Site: brandenburg
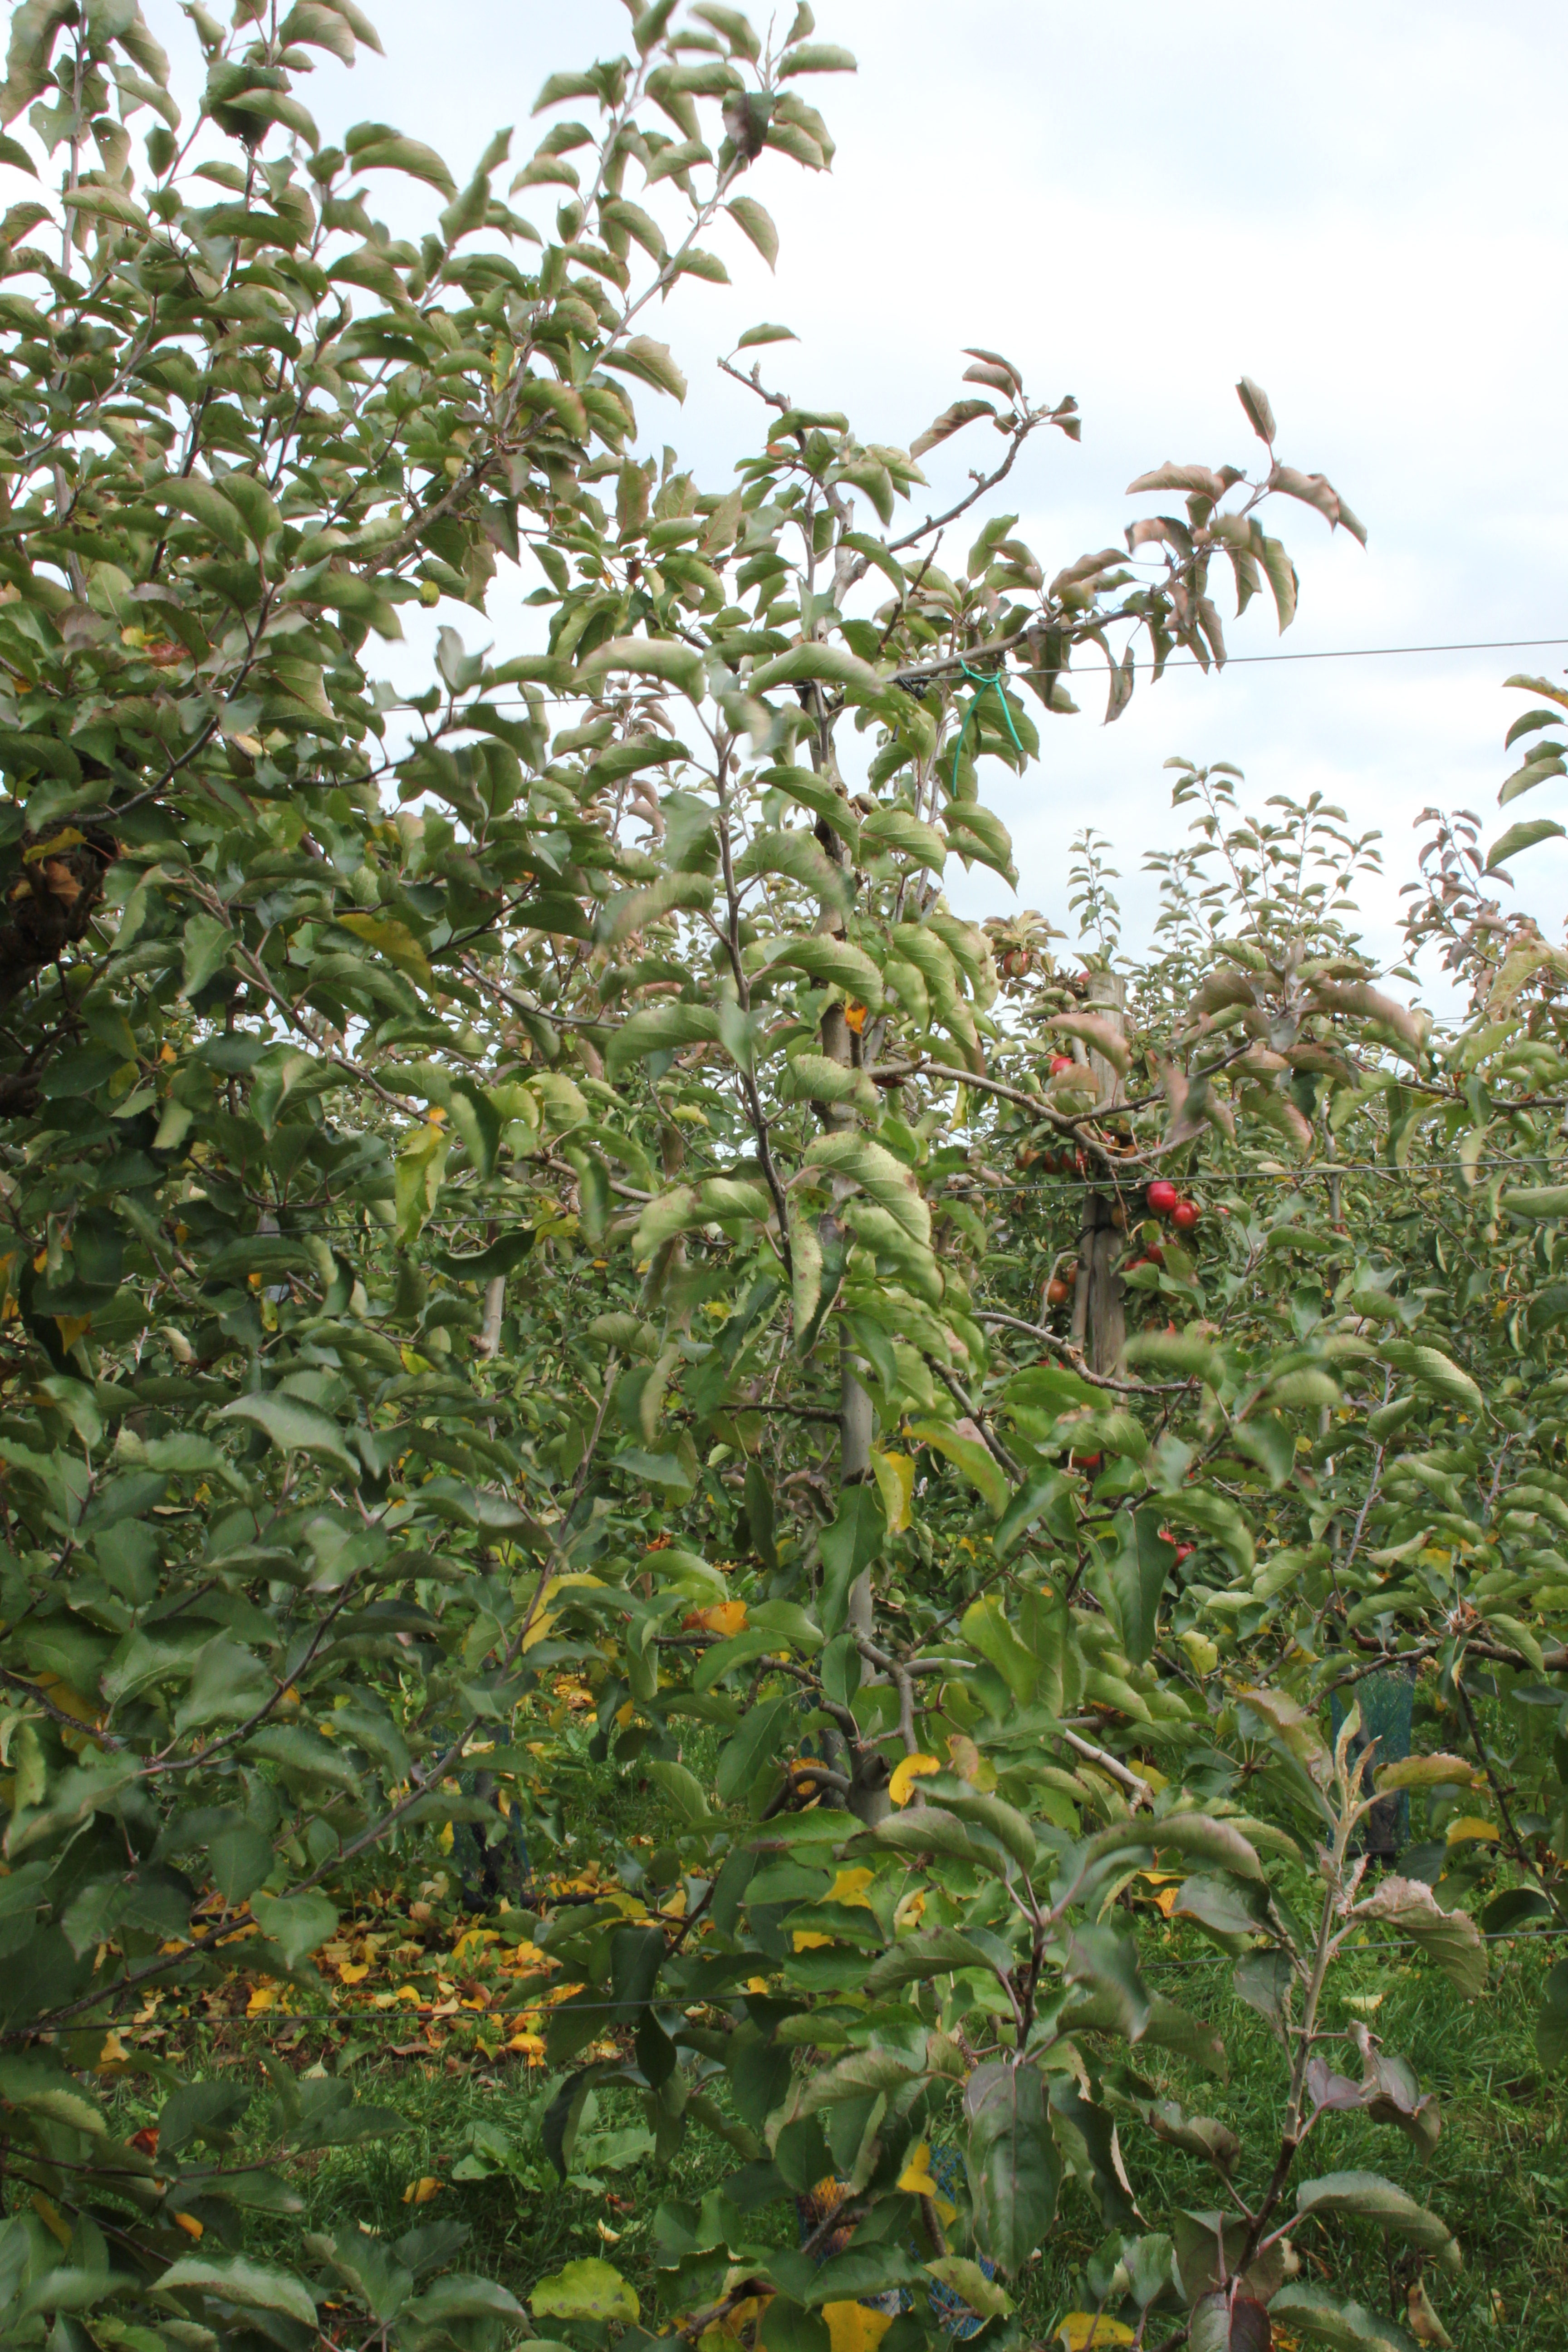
Growth stage (BBCH 91): Senescence, beginning of dormancy